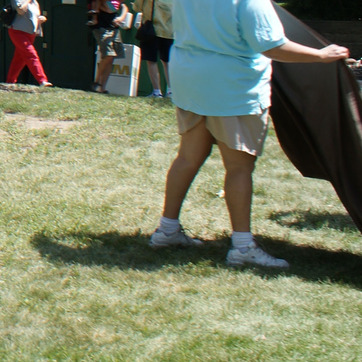
Material: skin